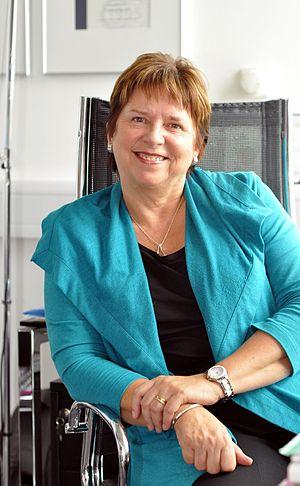
Dame Wendy Hall est une informaticienne britannique. Elle est professeure en Science de l'Informatique à l'Université de Southampton.